The Myth (band)

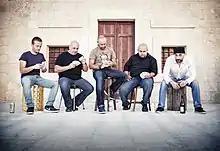
The Myth

The Myth is a Maltese rock band formed in 1990, known for blending rock with acoustic and folk influences. The band gained popularity through radio air play in the 1990s and continued evolving over the decades. Their debut album, "Dreams", was released in 2011. The Myth's current lineup includes Dion Farrell (guitar and vocals), Mark Galea (drums), Patrick Mifsud (bass), Stephen Zammit (keyboard), and Claudio Sciberras (guitar).